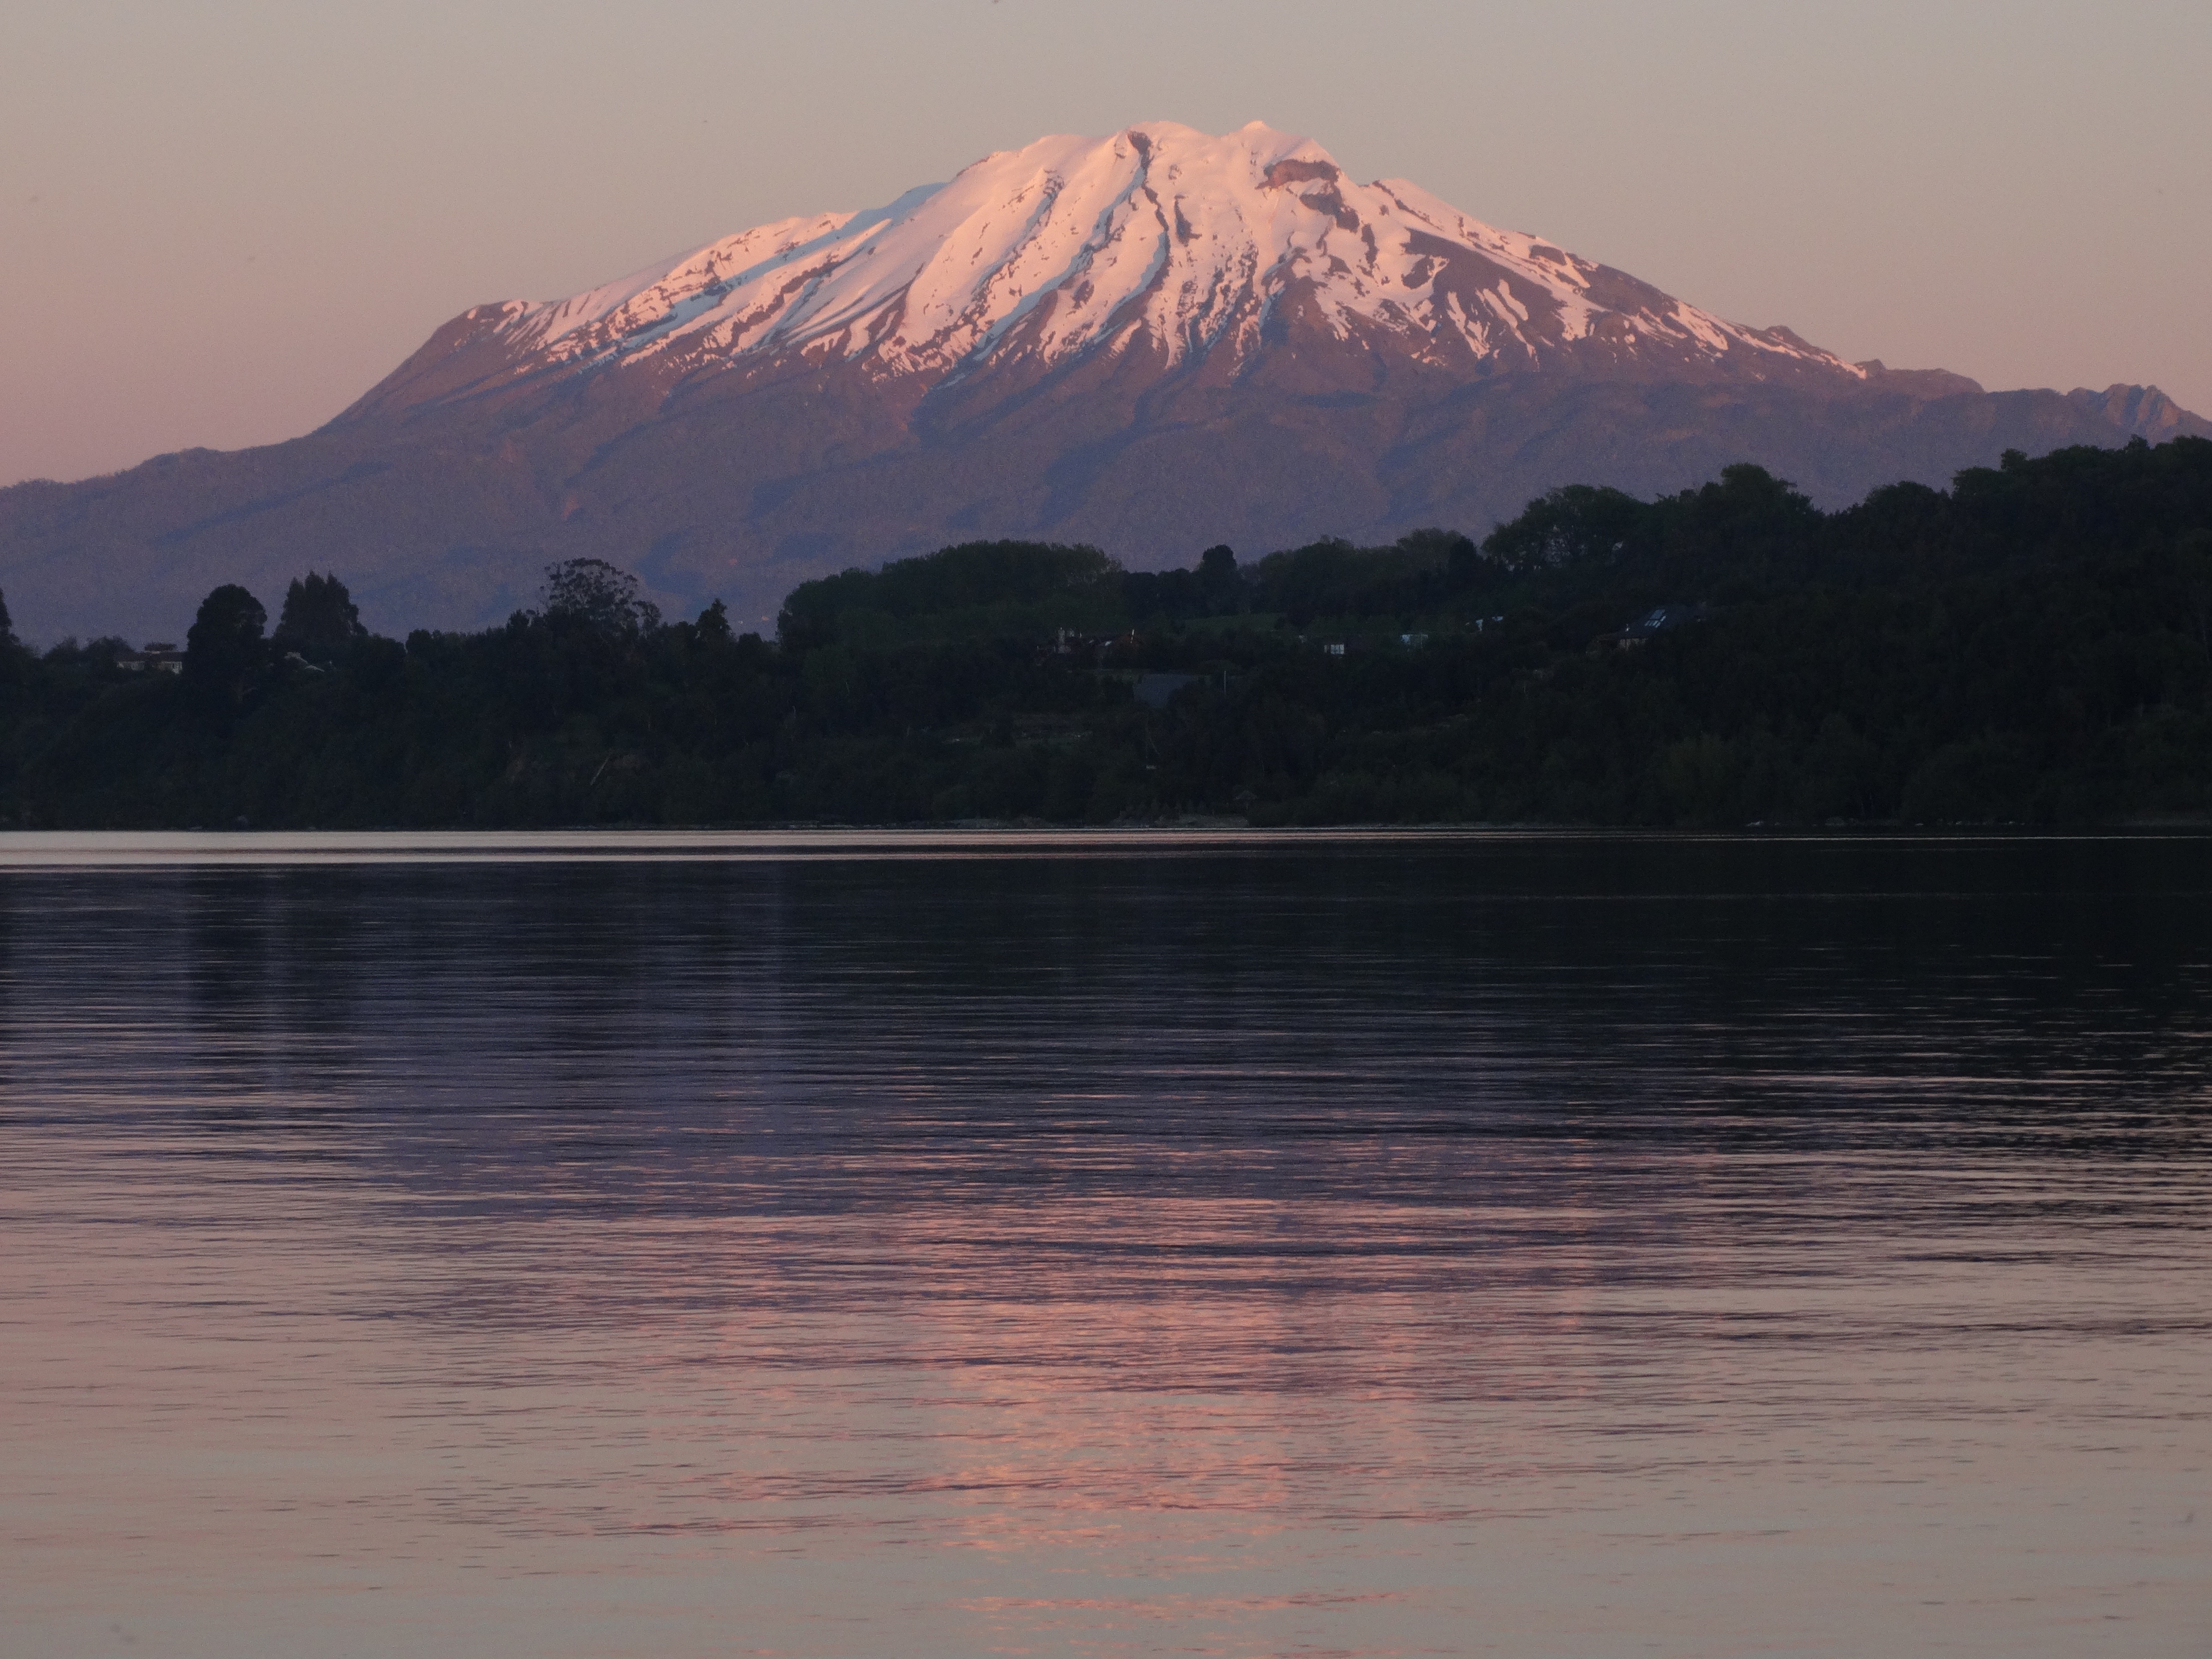
landscape, sea, nature, horizon, wilderness, mountain, cloud, sunrise, sunset, mist, morning, hill, lake, dawn, river, dusk, evening, reflection, peaceful, reservoir, wallpaper, loch, landform, atmospheric phenomenon, mountainous landforms, lake llanquihue, calbuco volcano